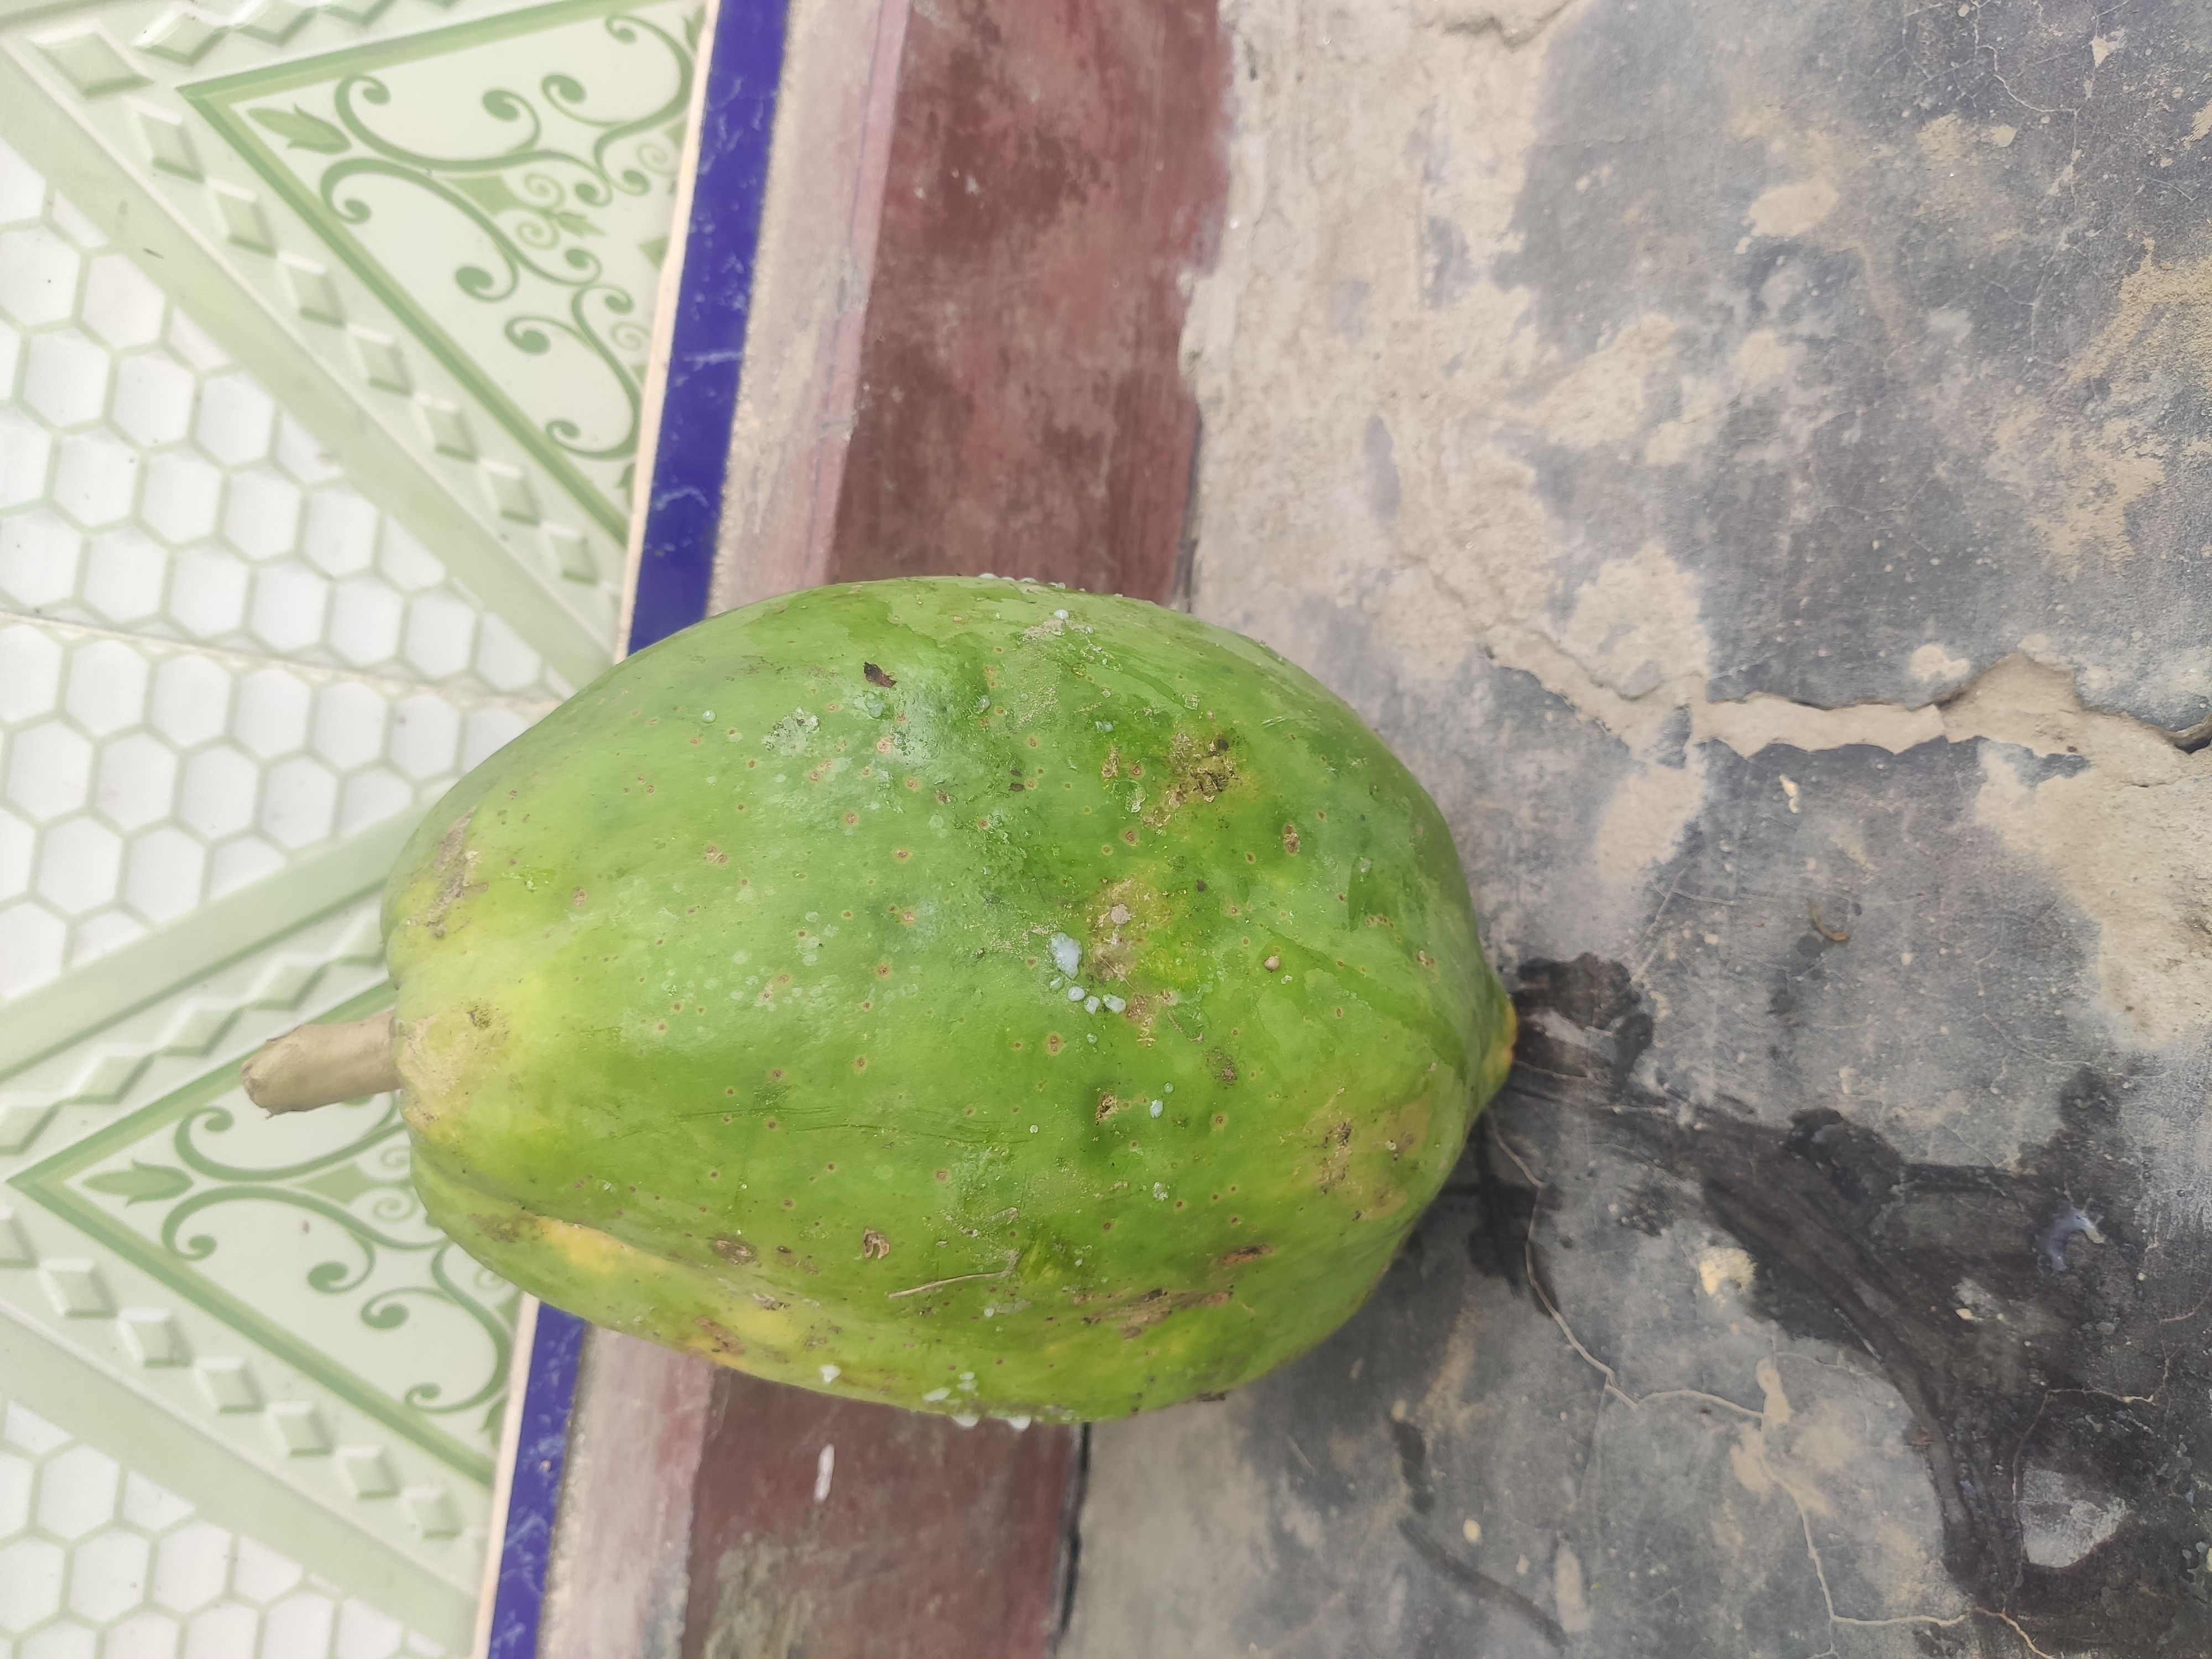
Fruit: papayas
Grade: 1st-grade